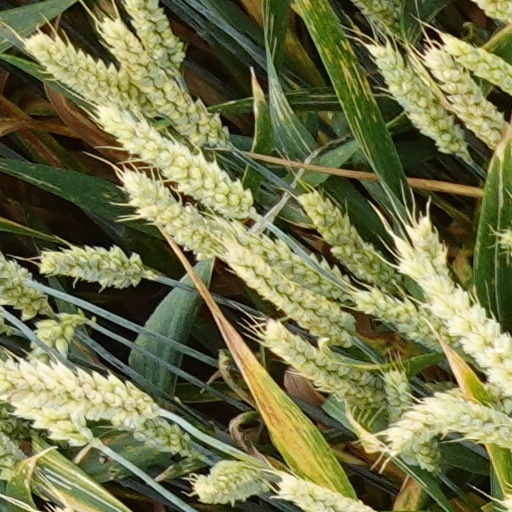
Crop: wheat